Fickett–Jacobs cycle

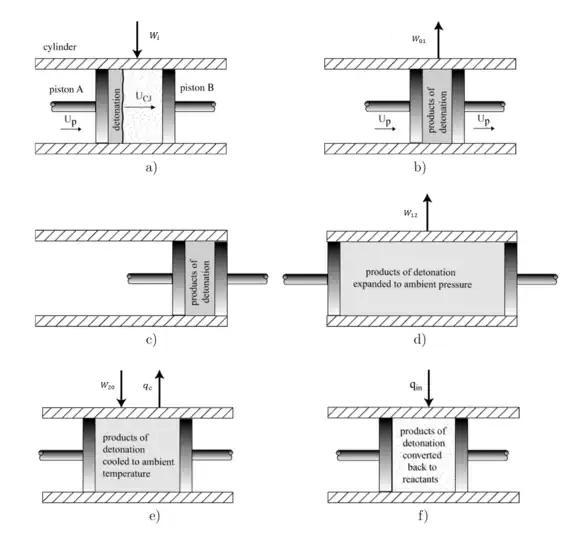
Figure 2: A schematic representation of the different steps in the Fickett–Jacobs cycle. a) Applying external force to move the piston at velocity u, and simultaneous detonation of the explosives (U is the speed of the wave front of the detonation) . b) Acceleration of piston Α to the right. c) Conversion of mechanical work to external work by decelerating the detonation products. d) Expansion of the products to atmospheric pressure. e) Heat extraction and constant pressure. f) Conversion of products to reactants at constant temperature and pressure.

Where Ρ is the initial pressure applied to unit area Α and velocity u from time formula_2. The time to reach the end of the cylinder is calculated using length L of the cylinder and the propagation wave's velocity (approximated by Chapman–Jouguet ), U: formula_3. The fact that the mass of the explosive is formula_4, where ρ is the explosive's density, the equation above becomes